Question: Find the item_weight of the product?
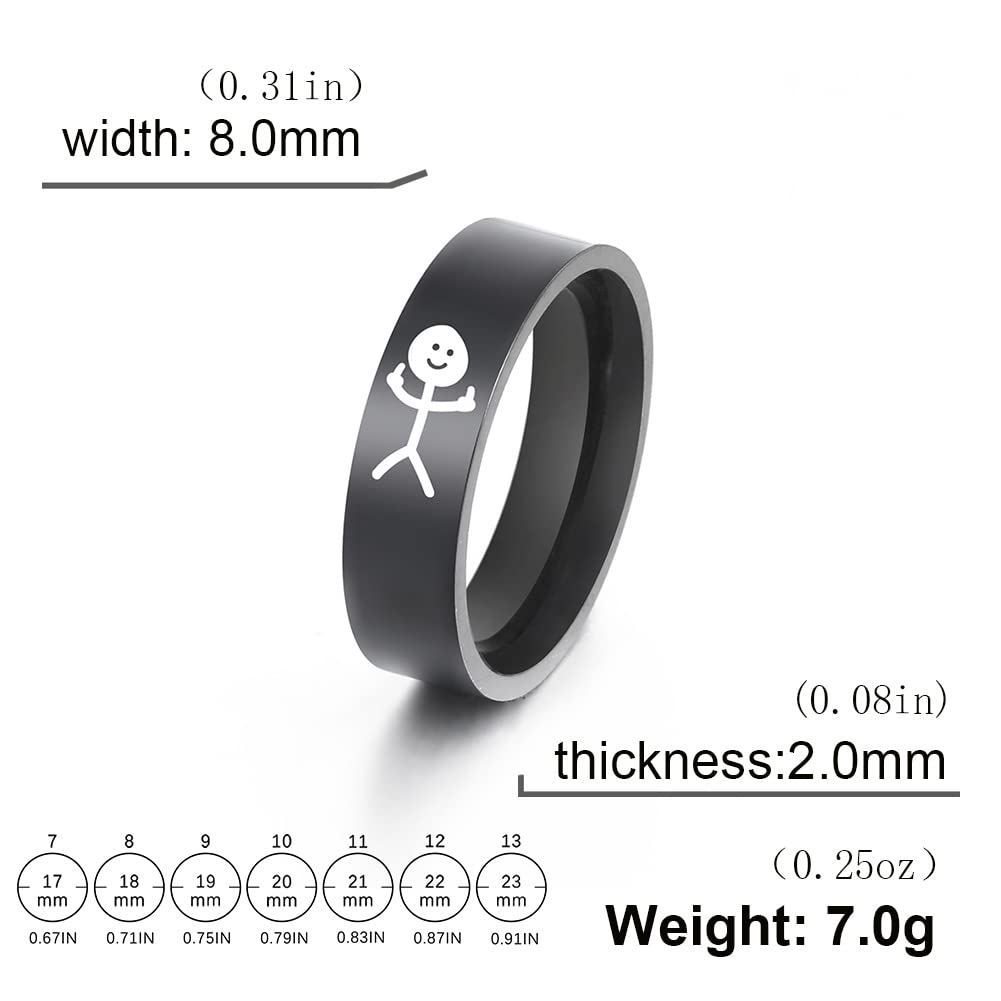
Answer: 7.0 gram